Moravian folk music

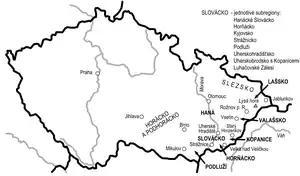
Map of Moravian ethnographic regions

Moravia is ethnographically divided into approximately ten regions, some of which, "Dolňácko" for example, are divided further into subregions.